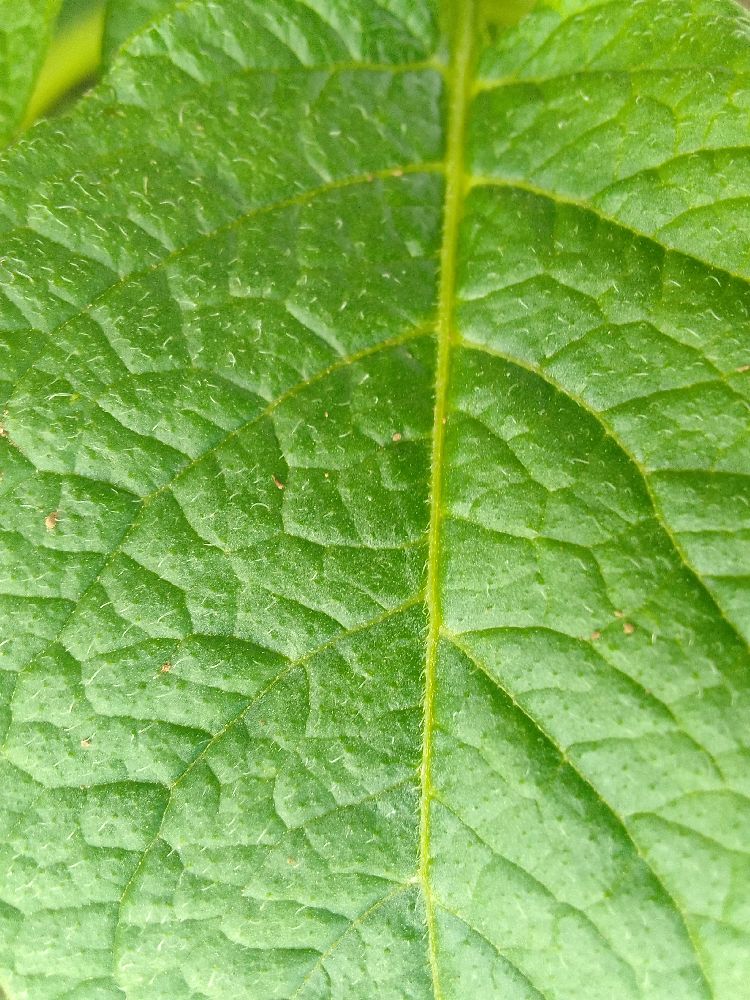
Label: Healthy